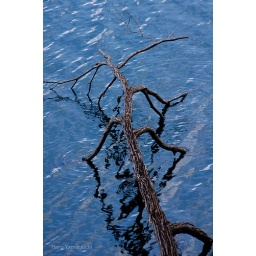
Dead tree in the lake of blue water